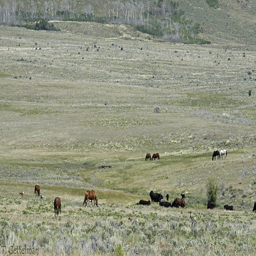
The animals graze the barren land. There are no trees.
Several horses grazing in an open field.
A large field of grass that has horses and cattle on the grass and trees in the distance.
A group of horses and cows graze a field with trees in the background.
A few horses out eating grass in the field